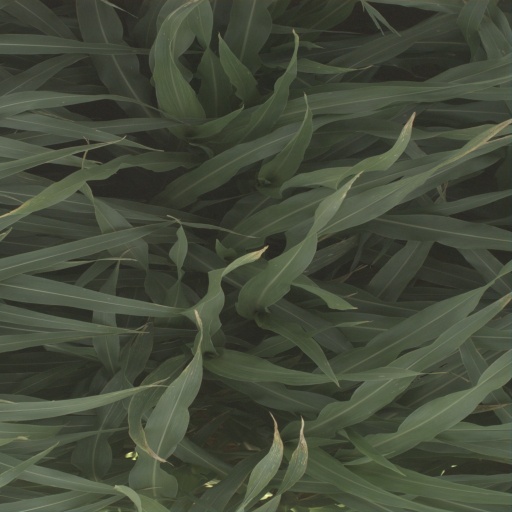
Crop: sorghum